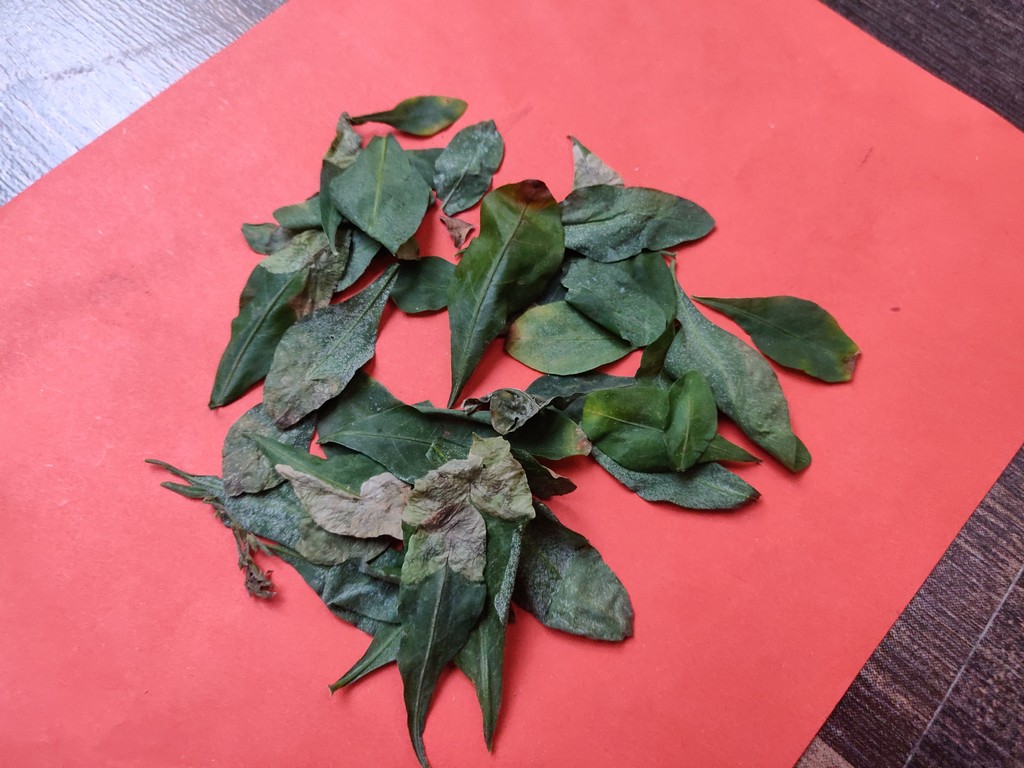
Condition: Unhealthy
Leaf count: multiple
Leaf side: unknown